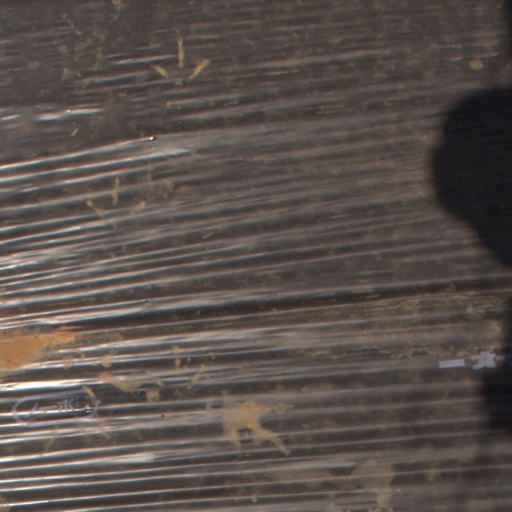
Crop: Jerusalem artichoke